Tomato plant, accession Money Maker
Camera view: bottom (45 deg); turntable rotation: 30 degrees
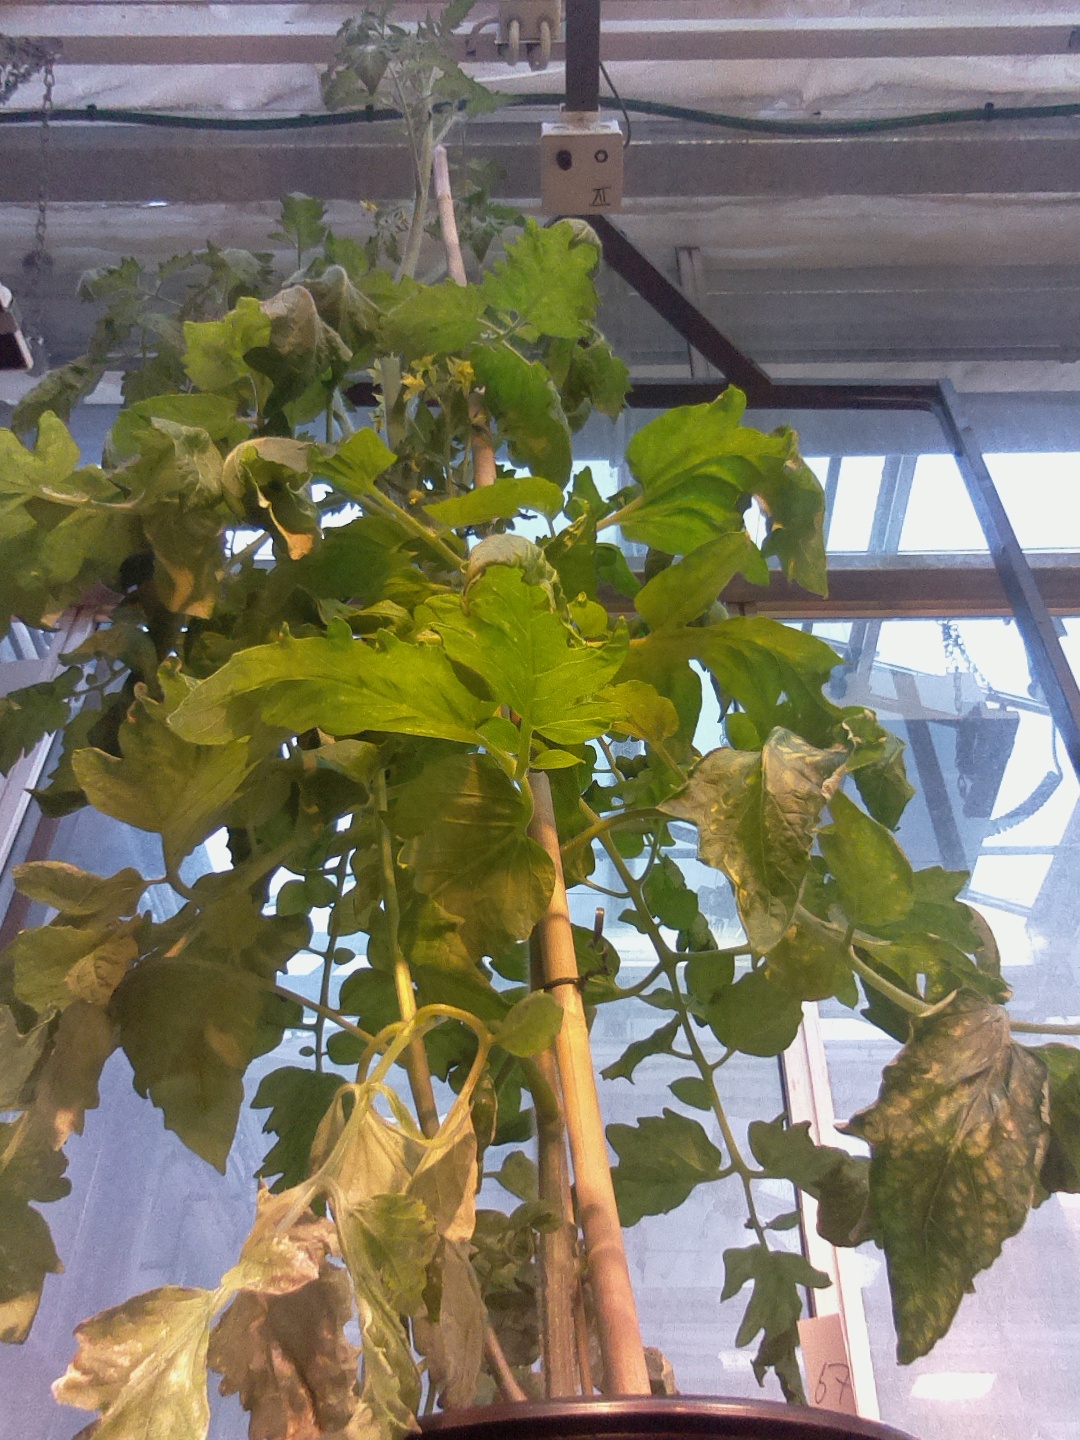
BBCH growth stage 70: Fruits at the main stem or branches visibles